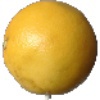
Label: Grapefruit White 1